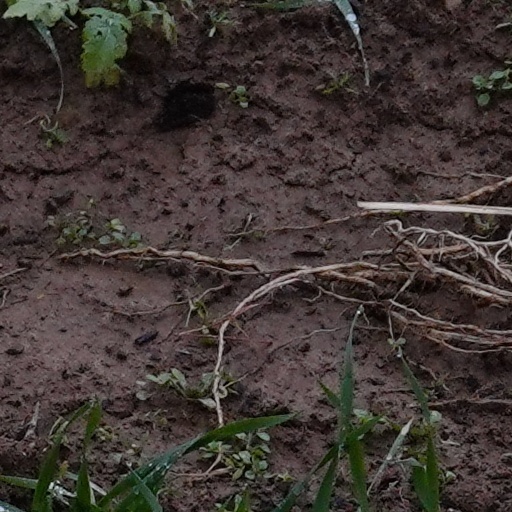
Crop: wheat